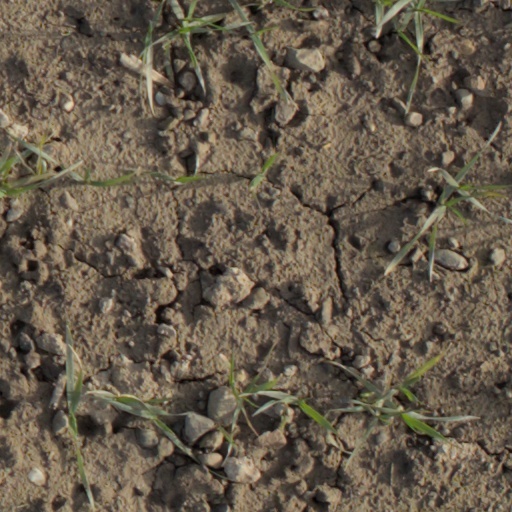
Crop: wheat